Bugut inscription

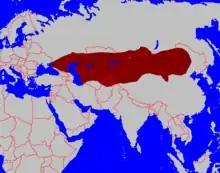
Turkic Khaganate at its greatest extent in 576 CE

The stele was erected in 584 CE with a latest date of 587 CE. It is dedicated to Taspar Khagan who is also called Tatpar Khagan. By this time the Turkic Khaganate stretched from Manchuria to the Black Sea. It controlled the Silk Road while its imperial seat of power was in central Mongolia. The Turkic Khaganate replaced their previous overlords the Rouran Khaganate (also called Ruanruan) in 552 with the help of the Western Wei. The Gokturks proceeded to defeat the Hepthalites with the help of the Sasanian Empire of Persia in 560 CE. The defeat of the Rouran and Hephthalites and their pursuit by the Turks precipitated the migration of the Avars into Eastern Europe. Charlemagne would ultimately accept their surrender in 798 at Aachen and send one native chief, baptised Abraham, back to Avaria with the ancient title of khagan. The Turks allied with the Byzantine Empire against the Sasanians. Byzantine envoy Zemarchus visited Istemi Khagan in the Altai Mountains (Golden Mountains) in 569. The Sogdian language of the inscriptions reflects the prominence of Sogdians on the Silk Road. Sogdians were East Iranians from Sogdia, one of the satrapies of the Achaemenid Empire. The Mongolic Rouran inscription reflects the influence of the previous Rouran Khaganate. The title Khagan was first used by the Rourans who were an offshoot of the Xianbei similar to the Tuoba, Khitan, Tuyuhun and Shiwei (Mongols). Some Rouran nobility were Buddhists. The wolf at the top of the stele reflects the Turks' belief in their origin from a wolf like the Mongols. The vertical orientation of the inscriptions and the turtle base reflects cultural influence from China. The Inscription of Hüis Tolgoi is another inscription found in Mongolia, dated to 604 to 620 CE, with a Brahmi Mongolic text.